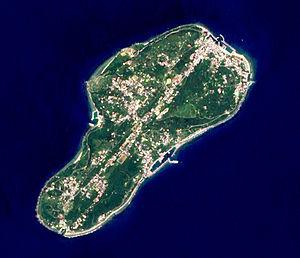
L'île Lamay ou Petite Liuqiu est une île administrée par Taïwan sous le nom de canton de Liuqiu appartenant au comté de Pingtung. Couvrant une superficie de 6,8 km², elle se situe à 15 km à l'ouest de la commune de Donggang. Elle constitue la seule grande île de corail de Taïwan. La population totale de l'île atteint environ 13 000 habitants répartie dans huit villages.